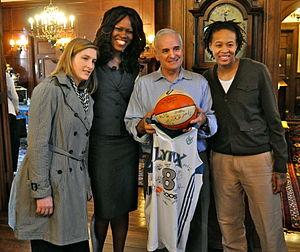
Lindsay Whalen, née le 9 mai 1982 à Hutchinson dans le Minnesota, est une joueuse de basket-ball américaine. Double finaliste du championnat WNBA, en 2004 et 2005, elle obtient une fois une nomination dans le premier cinq de la ligue, aussi nommé All WNBA First Team, et participe à plusieurs All-Star Game WNBA. Elle joue également sous le maillot de l'équipe des États-Unis avec laquelle elle obtient le titre de championne du monde 2010.